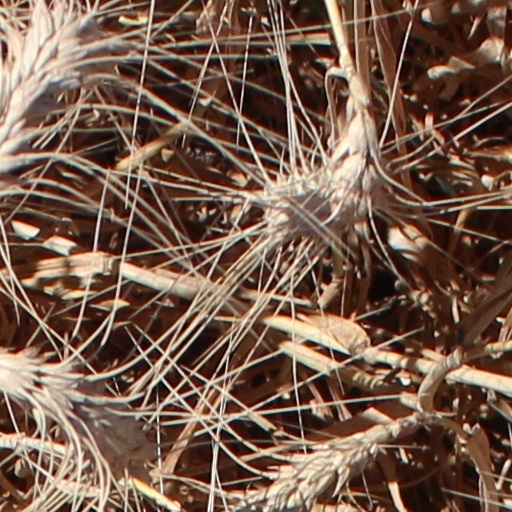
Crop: wheat